Antedon bifida

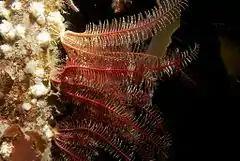
Antedon bifida, the common feather star. The Garvellachs, western Scotland, UK.

Antedon bifida is a species of crinoid in the family Antedonidae commonly known as the rosy feather star. It is found in north west Europe.